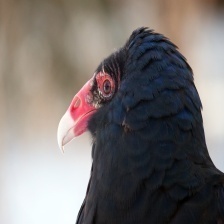
Species: TURKEY VULTURE
Scientific name: CATHARTES AURA
ImageNet parent category: vulture